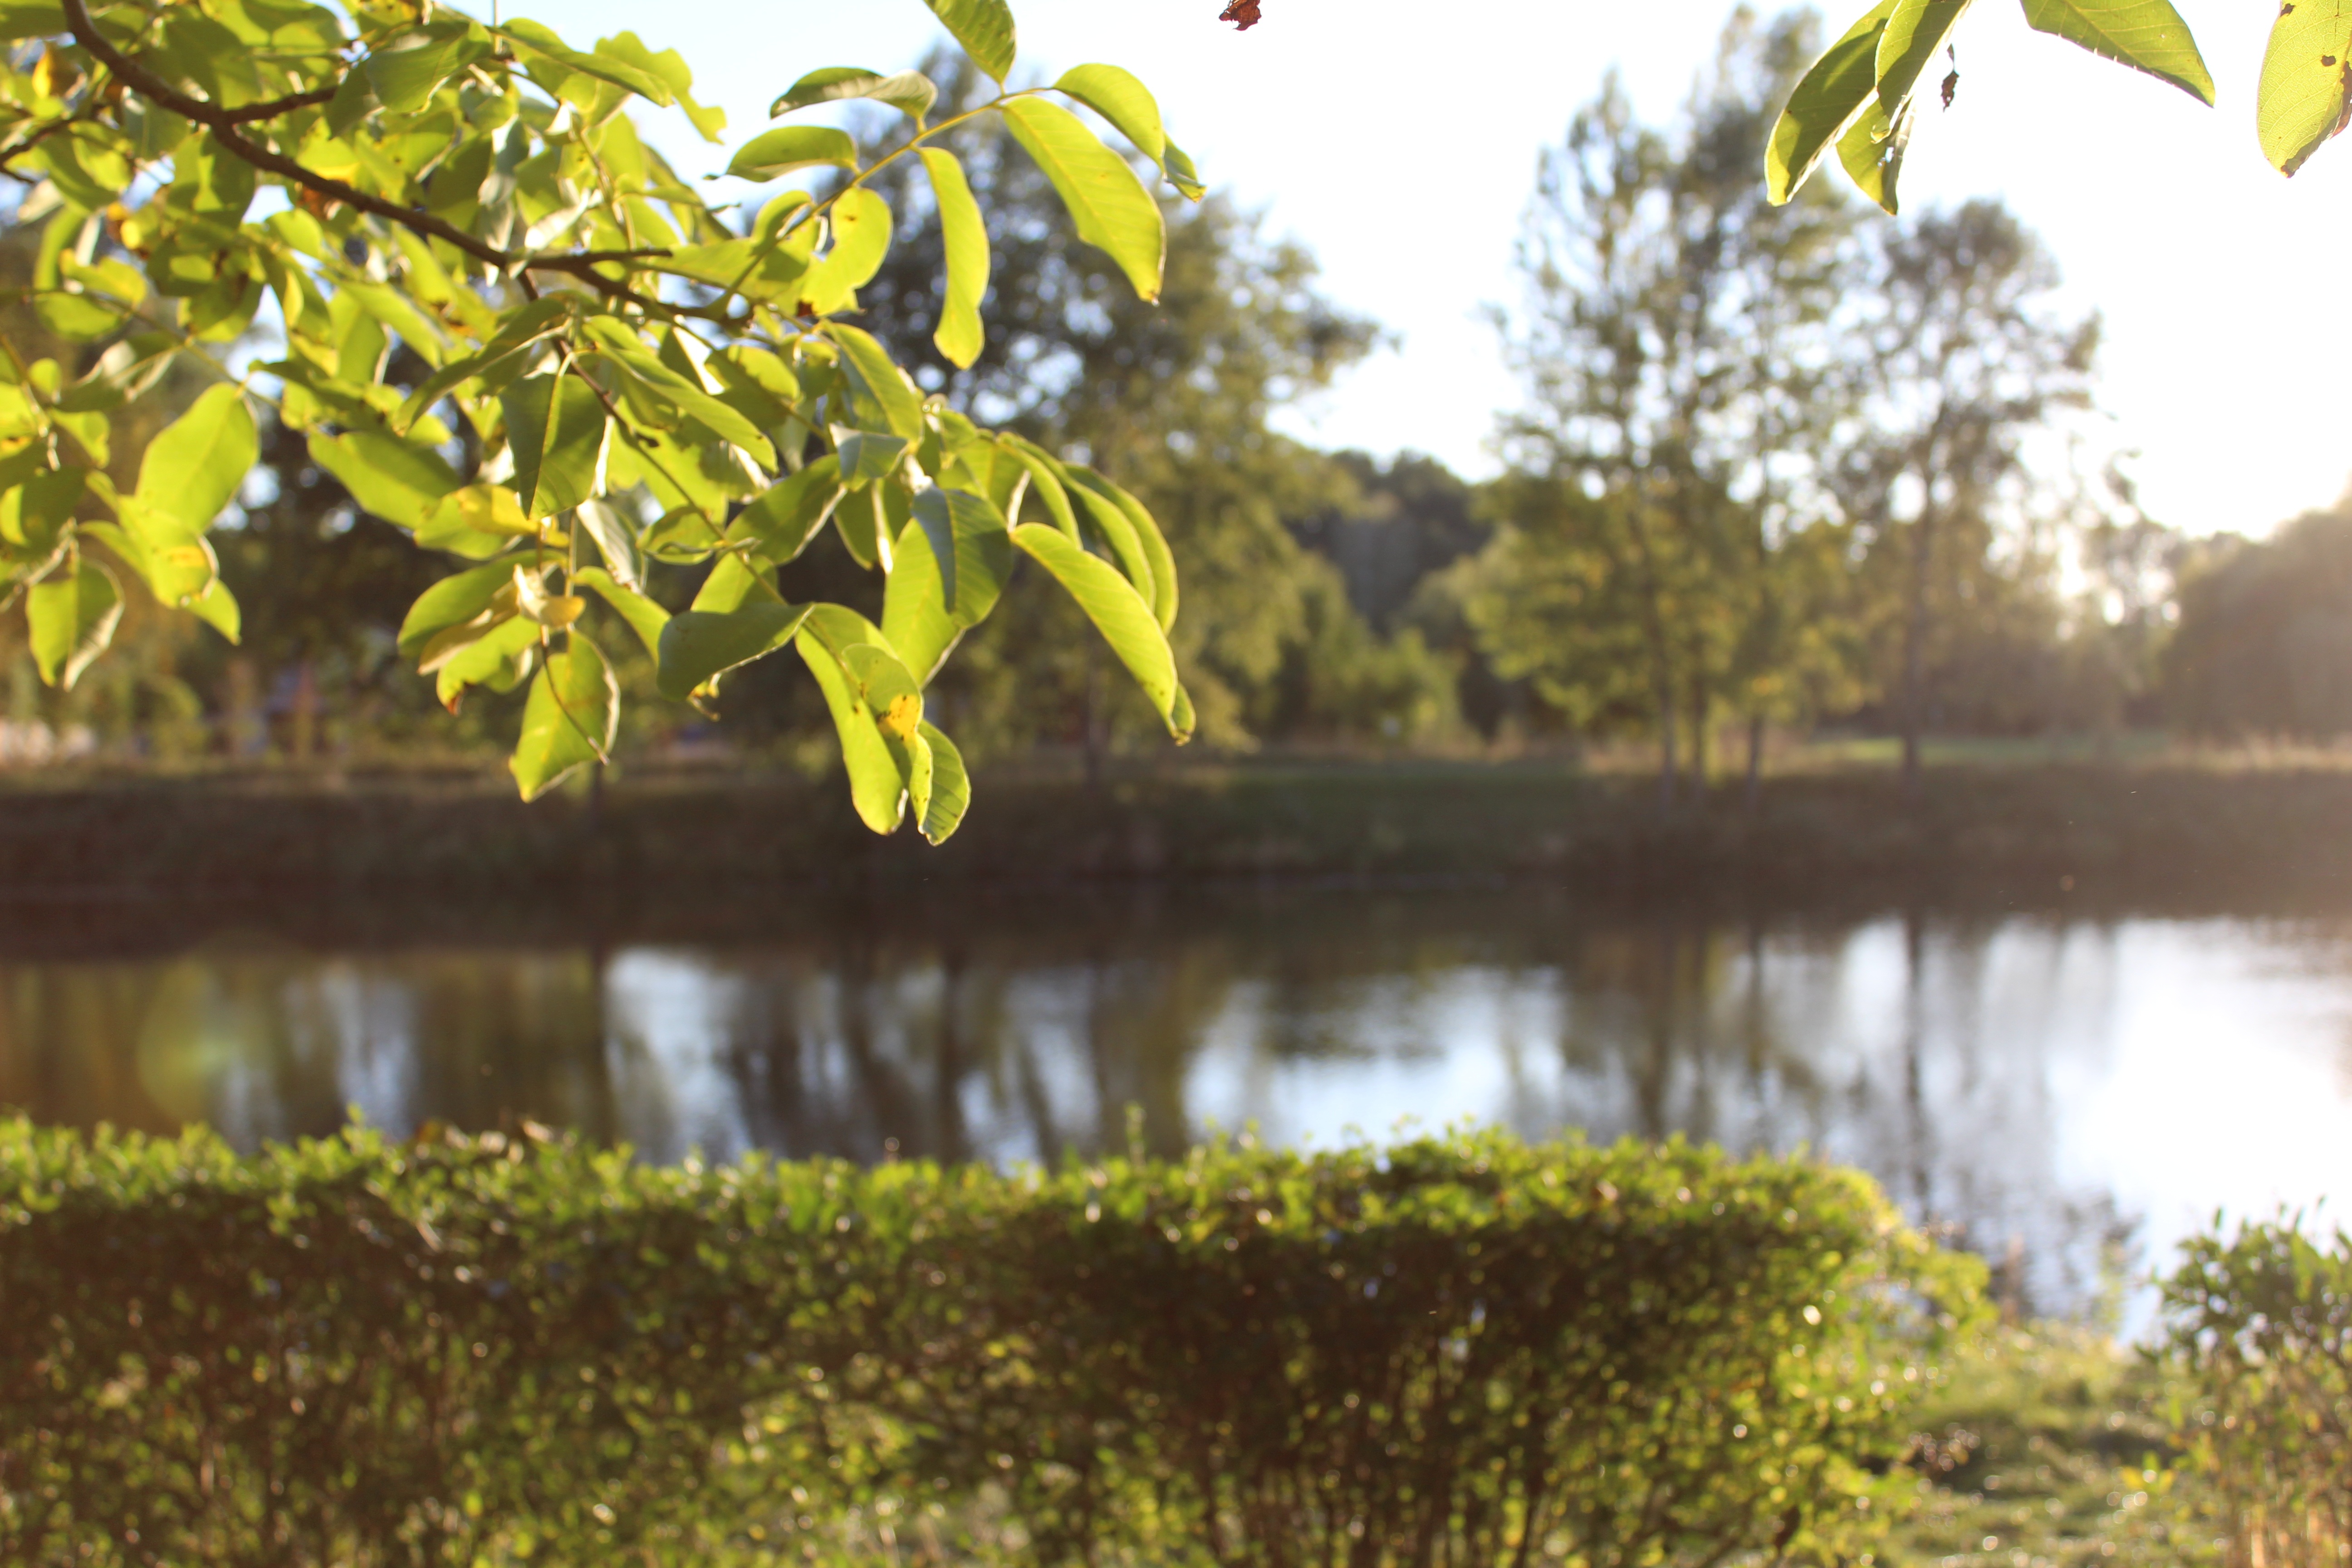
landscape, tree, water, nature, grass, branch, plant, sunlight, leaf, flower, river, pond, green, jungle, autumn, botany, garden, flora, waterway, trees, deciduous tree, shrub, natural water, water level